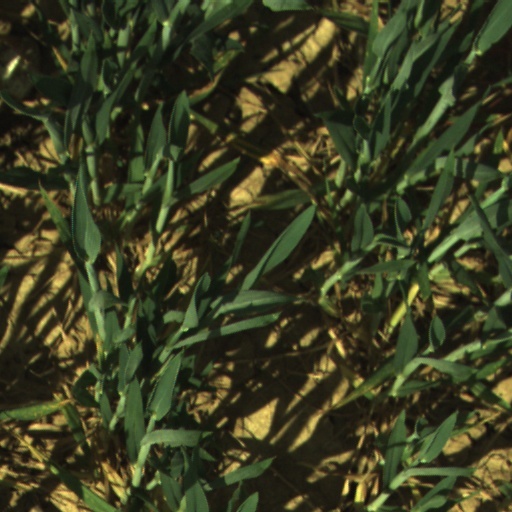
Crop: wheat